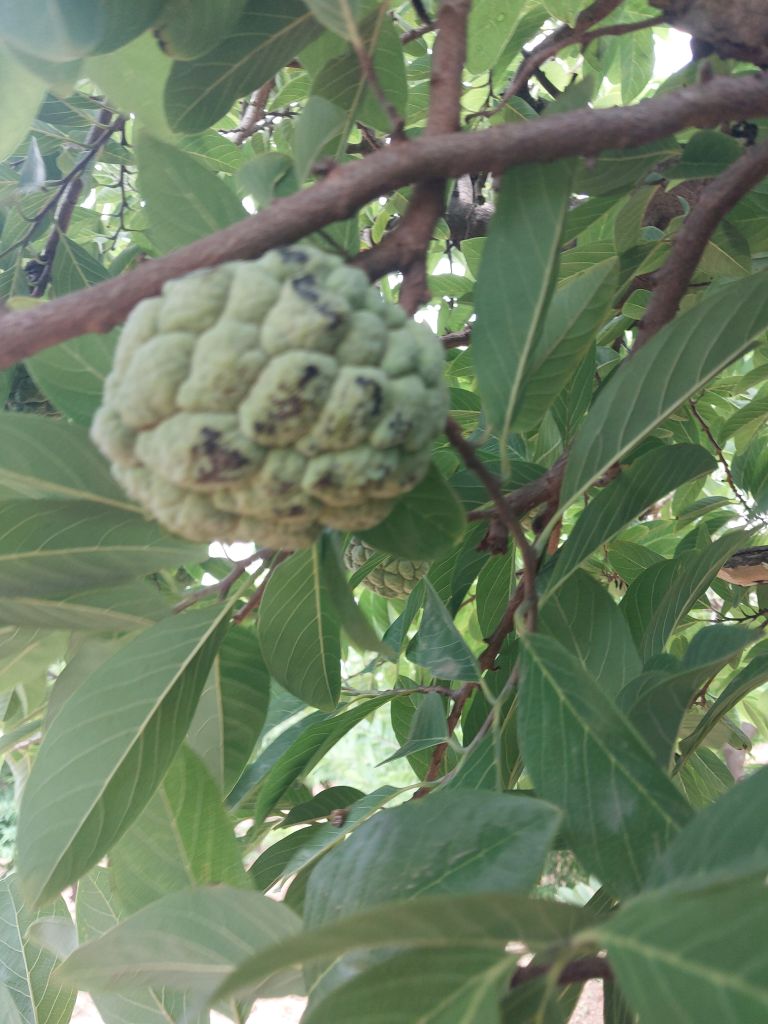
Disease label: Blank Canker